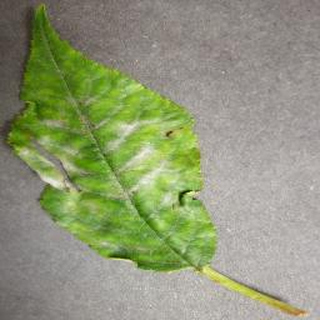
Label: cherry_powdery_mildew